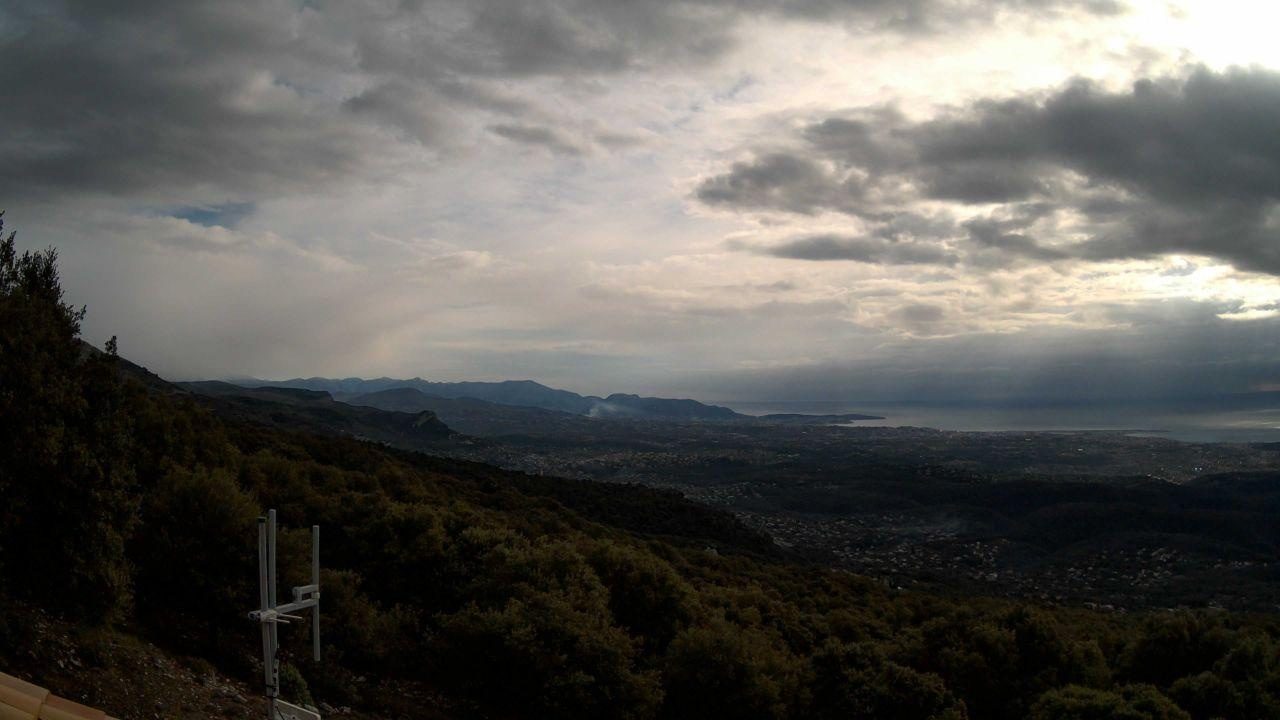
Fire: no
Smoke: no